Brough Superior Austin Four

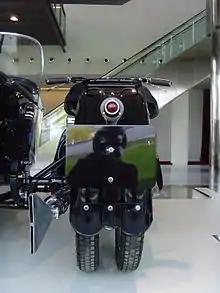
The unusual twin rear wheel layout allows room for the wheels to be driven by the standard Austin prop shaft.

Of the ten Brough Superior Austin Fours built, (eight in 1932 and one in both 1933 and 1934), a total of nine have survived to this day. Of these, two are in the US, three are owned by UK enthusiasts, two are in Germany, and one is known to have been scrapped in Anglesey, Wales. One is at the Southward Car Museum in Otaihanga on New Zealand's North Island. Recently the ninth surviving model has been discovered in the collection of the late Frank Vague near Bodmin, Cornwall.